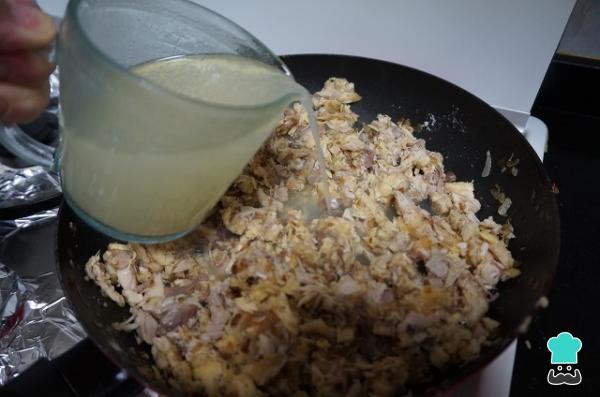
Añadimos el caldo poco a poco y removiendo para integrarlo bien. Recuerda que puedes usar tanto caldo de carne variada como caldo de pollo para hacer las croquetas caseras de puchero.